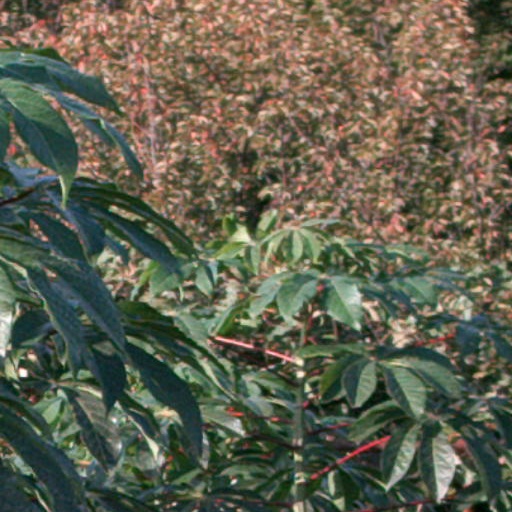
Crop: cassava